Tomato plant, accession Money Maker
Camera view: horizontal (90 deg, fisheye); turntable rotation: 60 degrees
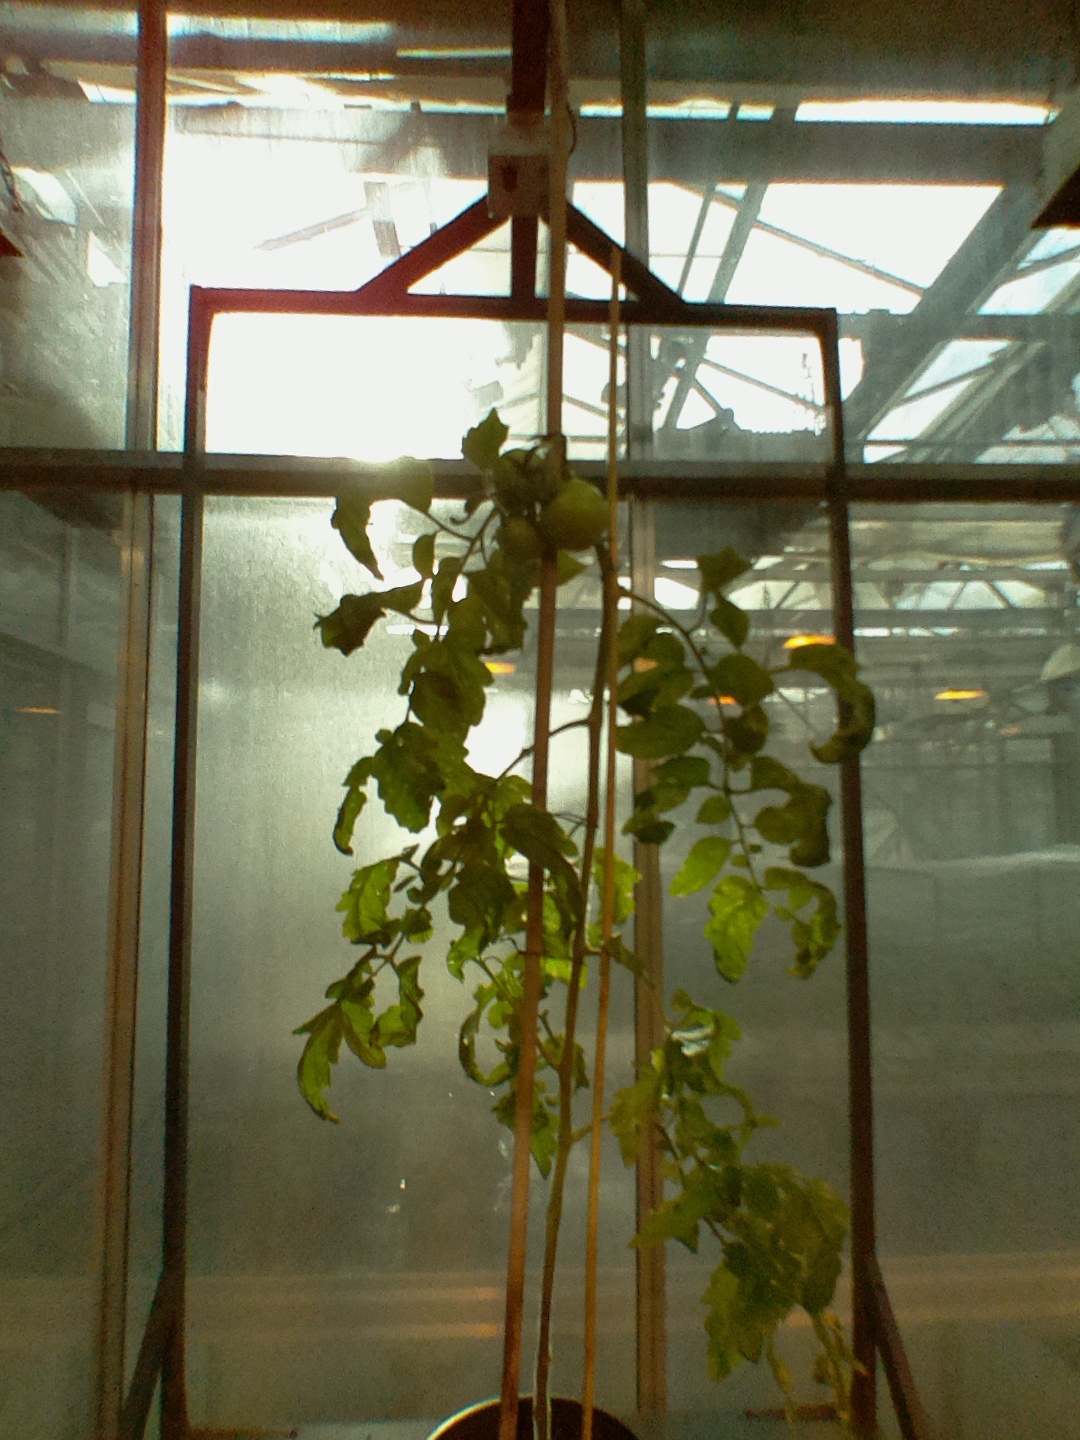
BBCH growth stage 78: 80% -90% of final fruit size